Iloilo Business Park

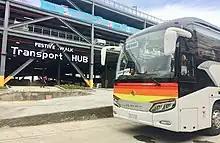
Festive Walk Transport Hub and the Premium Point-to-Point (P2P) Bus

One Madison Place Luxury Residences is Megaworld's first residential development within Iloilo Business Park. It consists of three 10-storey mid-rise towers along Megaworld Boulevard.